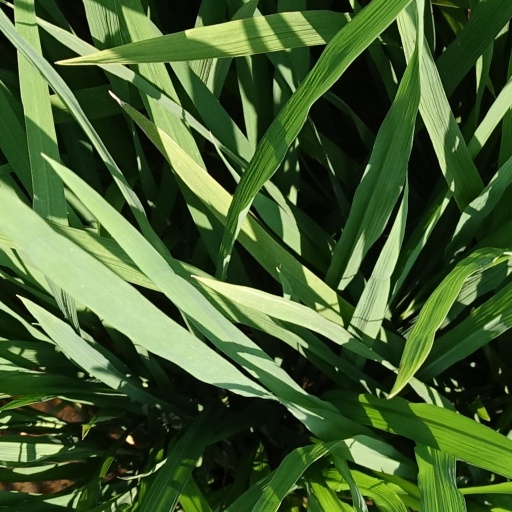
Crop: rice